Yimbun Railway Tunnel

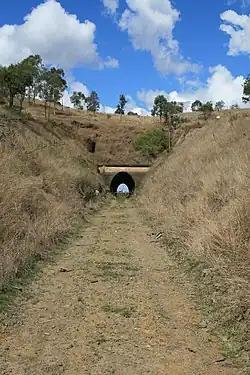
Yimbun Railway Tunnel, 2008

Yimbun Railway Tunnel is a heritage-listed tunnel at Sinnamons Lane, Harlin, Somerset Region, Queensland, Australia. It was designed by Queensland Railways and built from 1909 to 1910 by Queensland Railways. It was added to the Queensland Heritage Register on 27 November 2008.